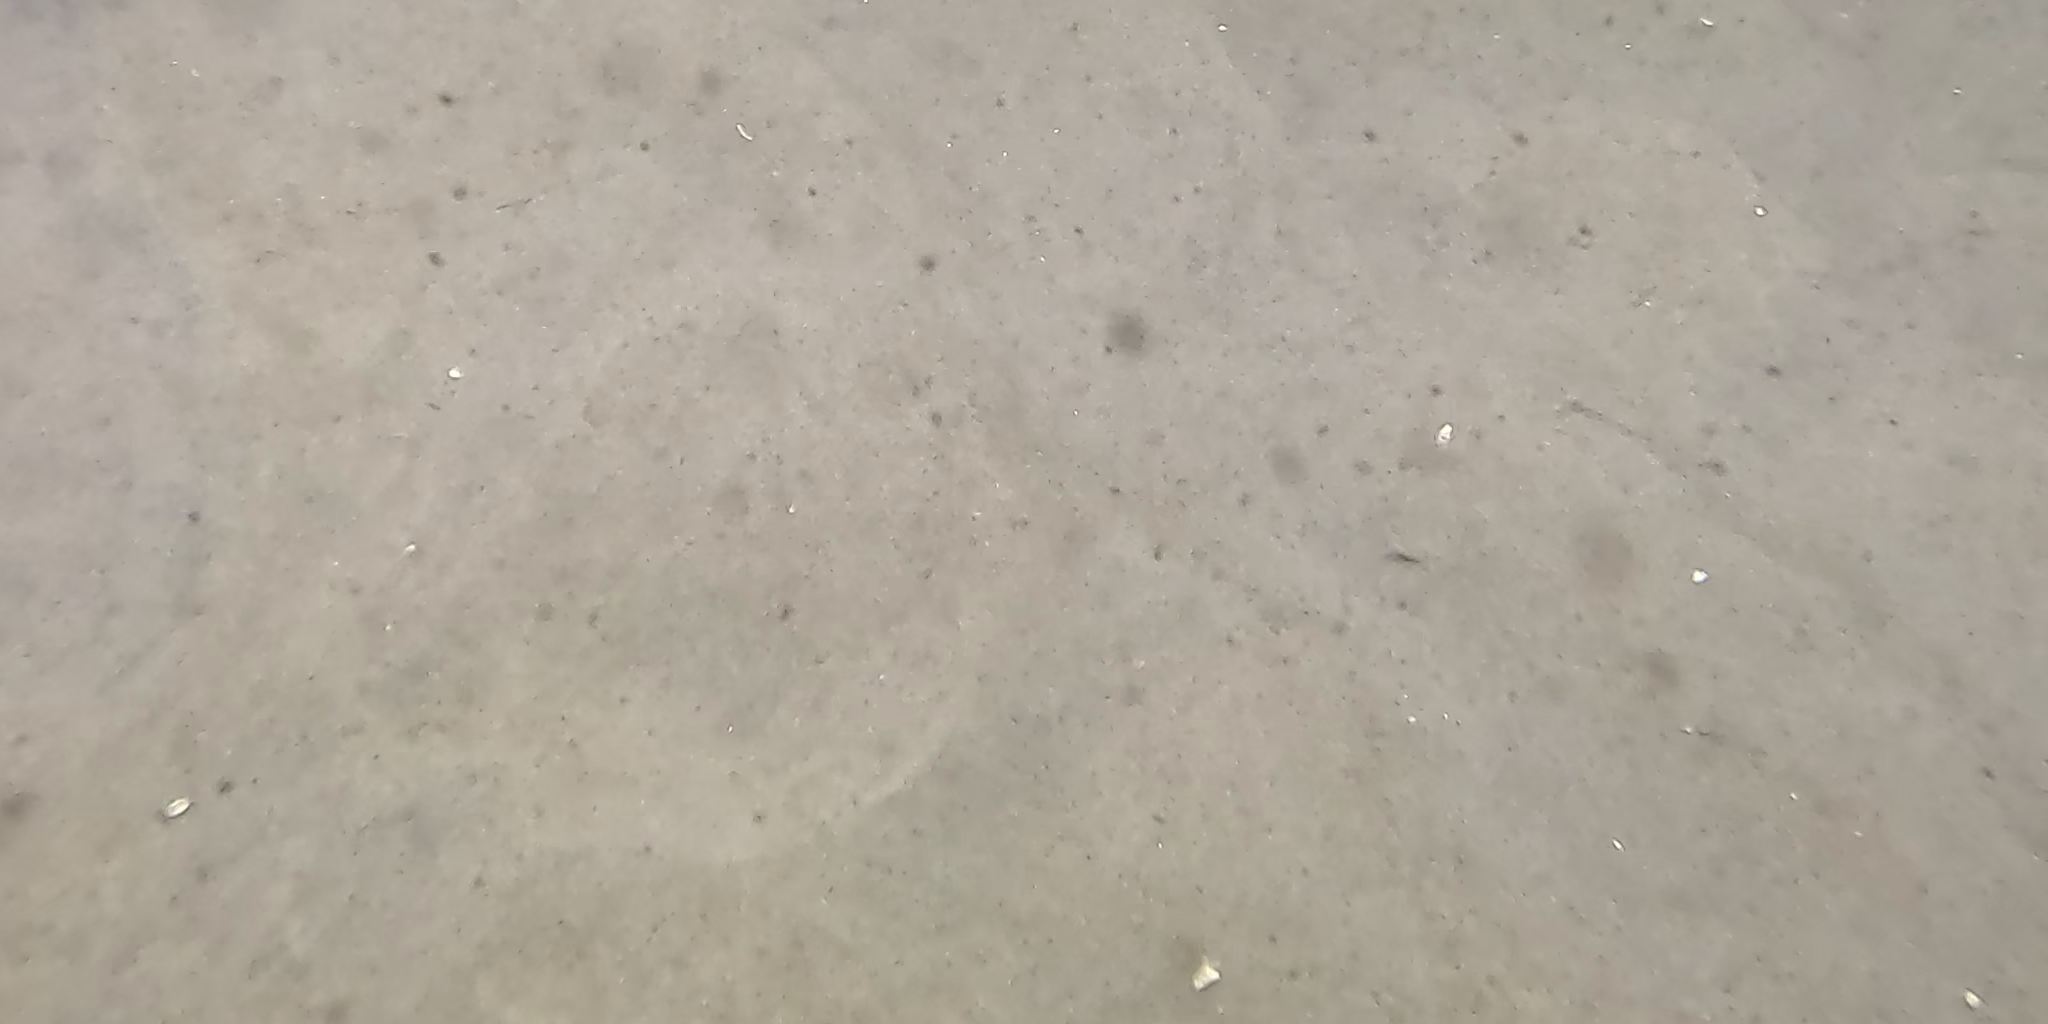
Seabed habitat: sand